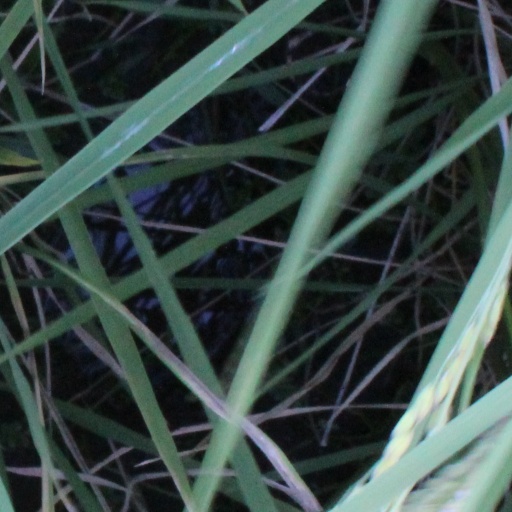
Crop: rice